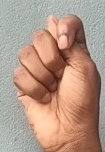
ASL sign: T